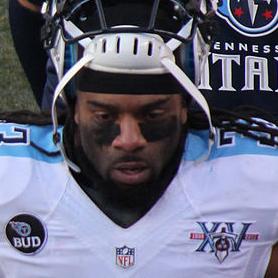
Age: 27